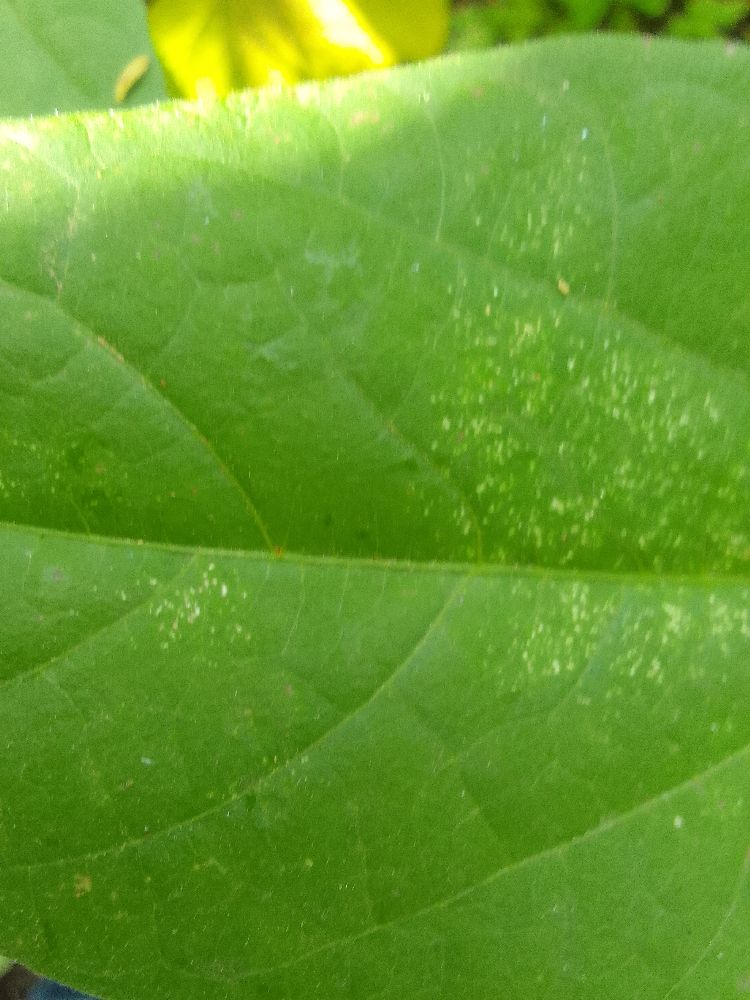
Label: healthy